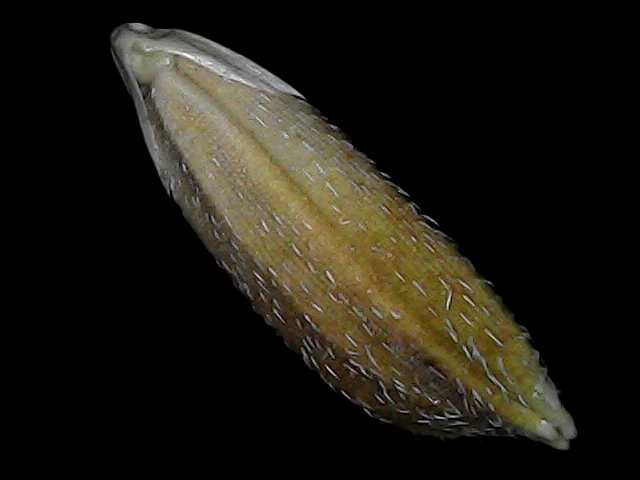
Rice variety: Bd91